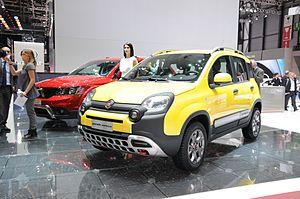
Salon international de l'automobile de Genève 2014